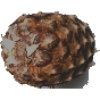
Label: pineapple